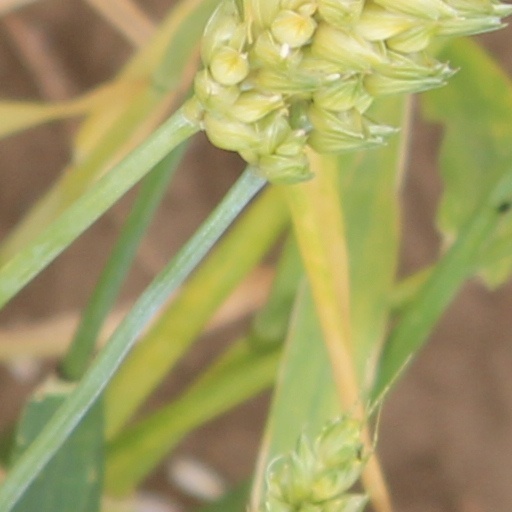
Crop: wheat